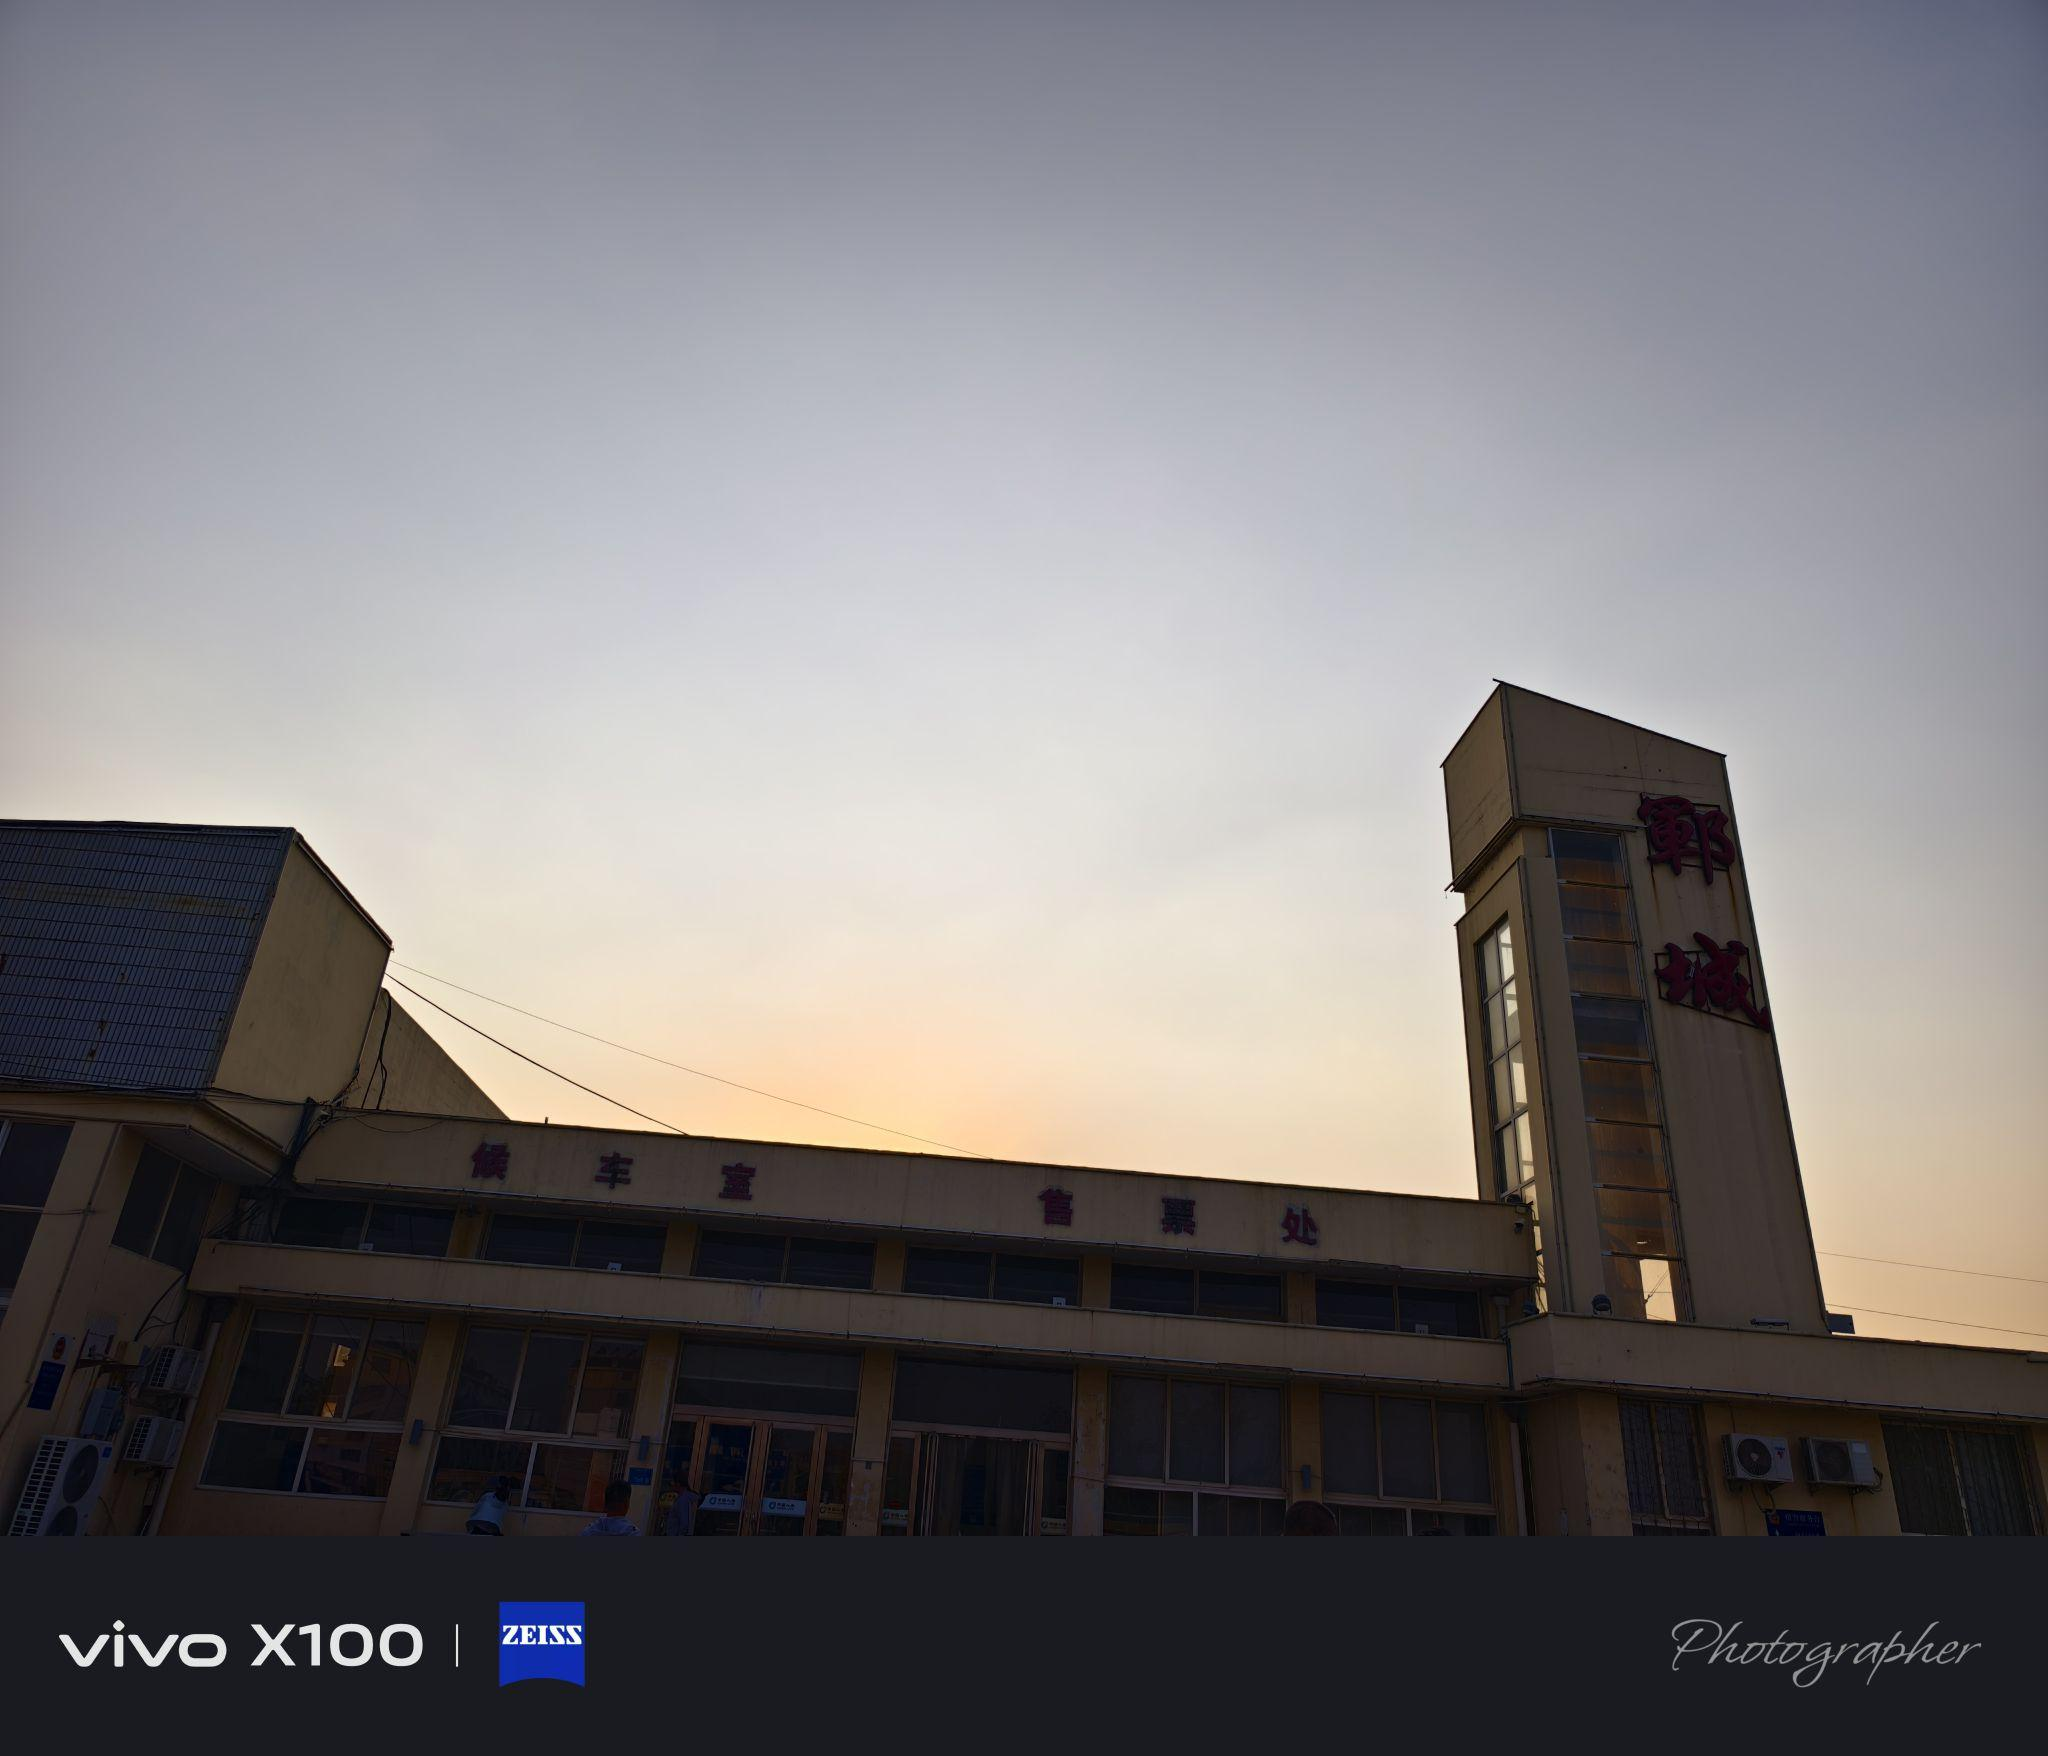
地标名称：郓城站
所在城市：菏泽市·郓城县